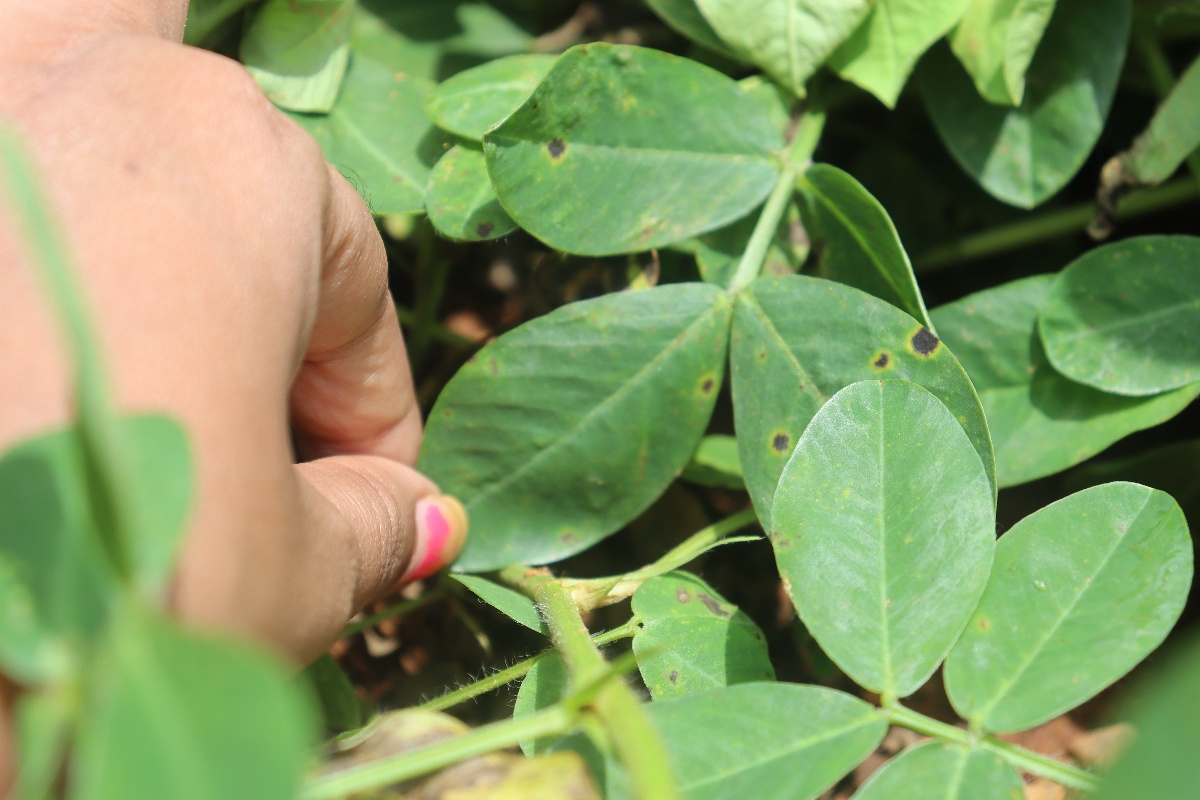
Label: early_leaf_spot